Gheza Vida

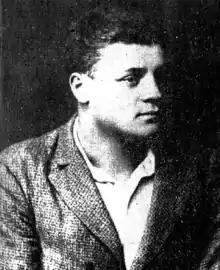
Vida in 1936, shortly before he left to fight in the Spanish Civil War

While he could no longer pursue training in art, Vida still drew, sculpted and carved, also taking advice from vacationing artists such as Petre Abrudan, Alexandru Ciucurencu and Jenő Szervánszky. He befriended the local artist Géza Kádár and his piano-teaching wife Elisabeta. Both fostered his artistic education, and put him into contact with artist Béni Ferenczy. He appears to have been heavily influenced by Gyula Derkovits, transposing into reliefs what Derkovits had achieved with engravings. Vida's new sculptures included the first of his "peasant-and-scythe" pieces, which alluded to his artistic incorporation of social protest. Abrudan also made Vida a member of his Greco-Roman wrestling team, which doubled as a PCdR recruitment cell; Vida's contribution there also included an engraving of wrestlers, reused by Abrudan as the core design for his club's advertising posters.